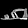
Label: Sandal